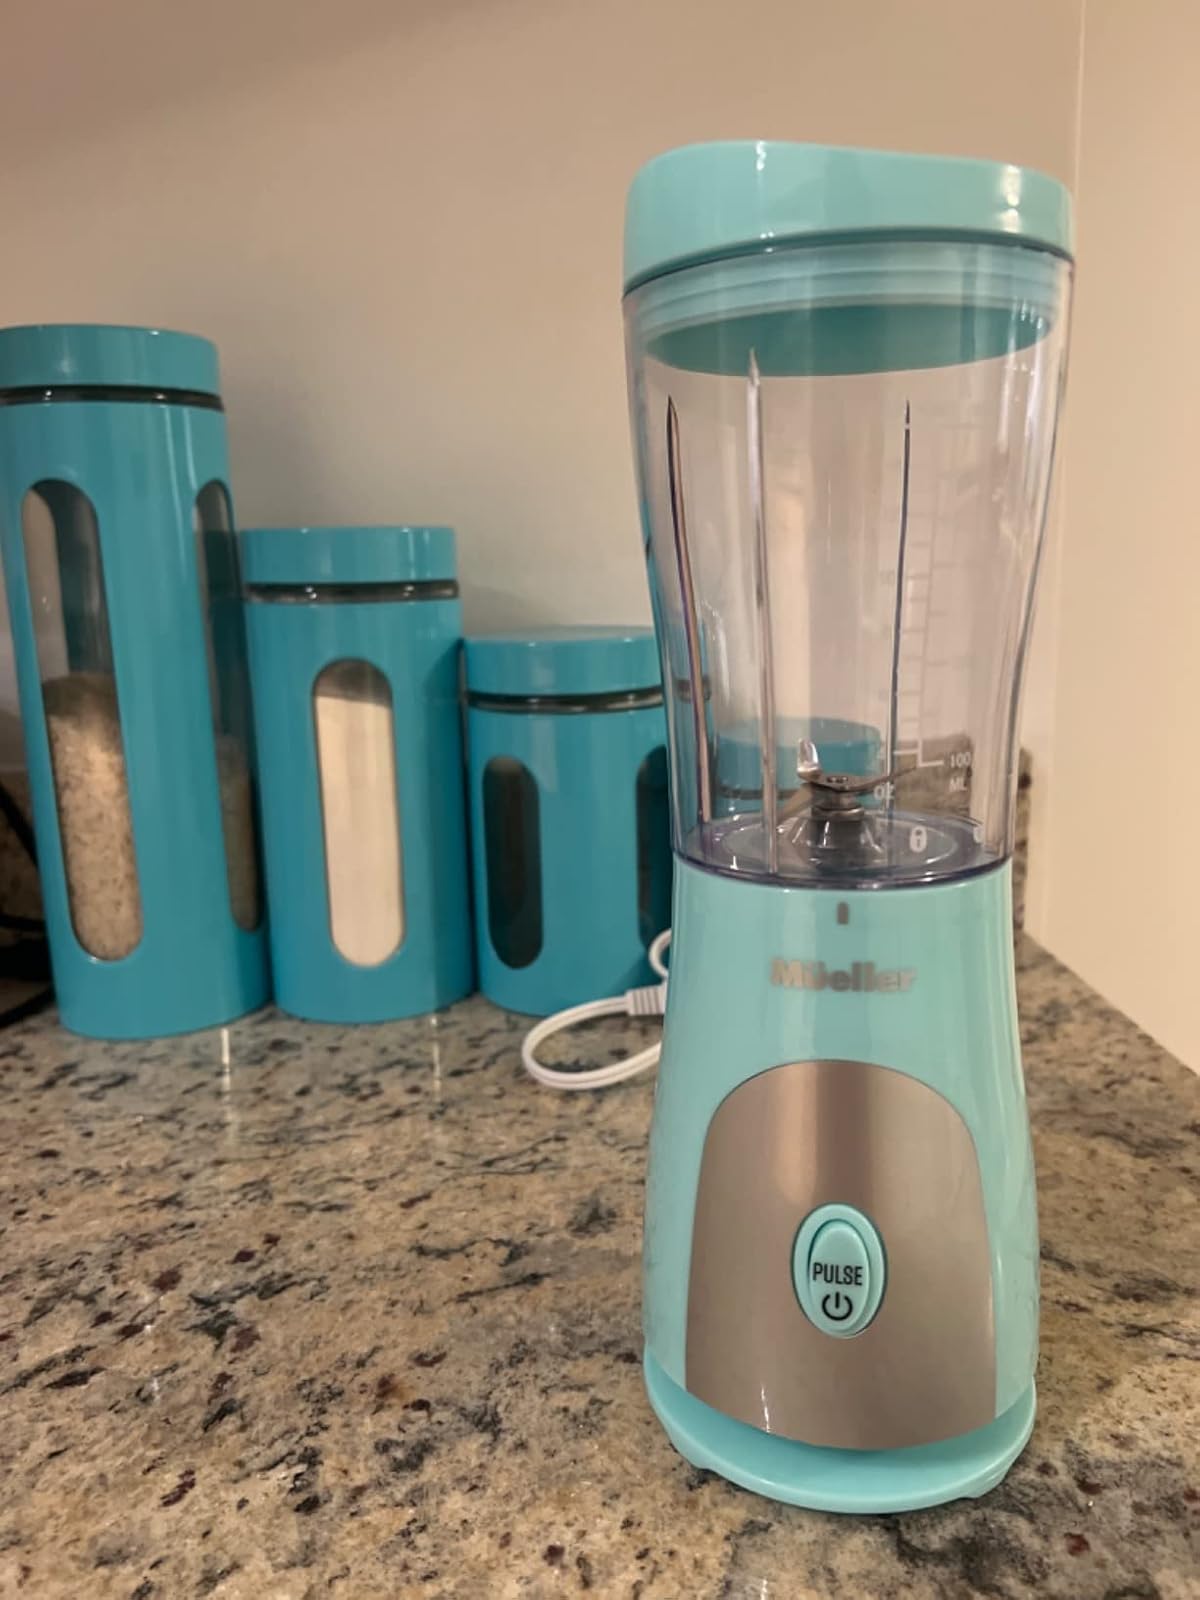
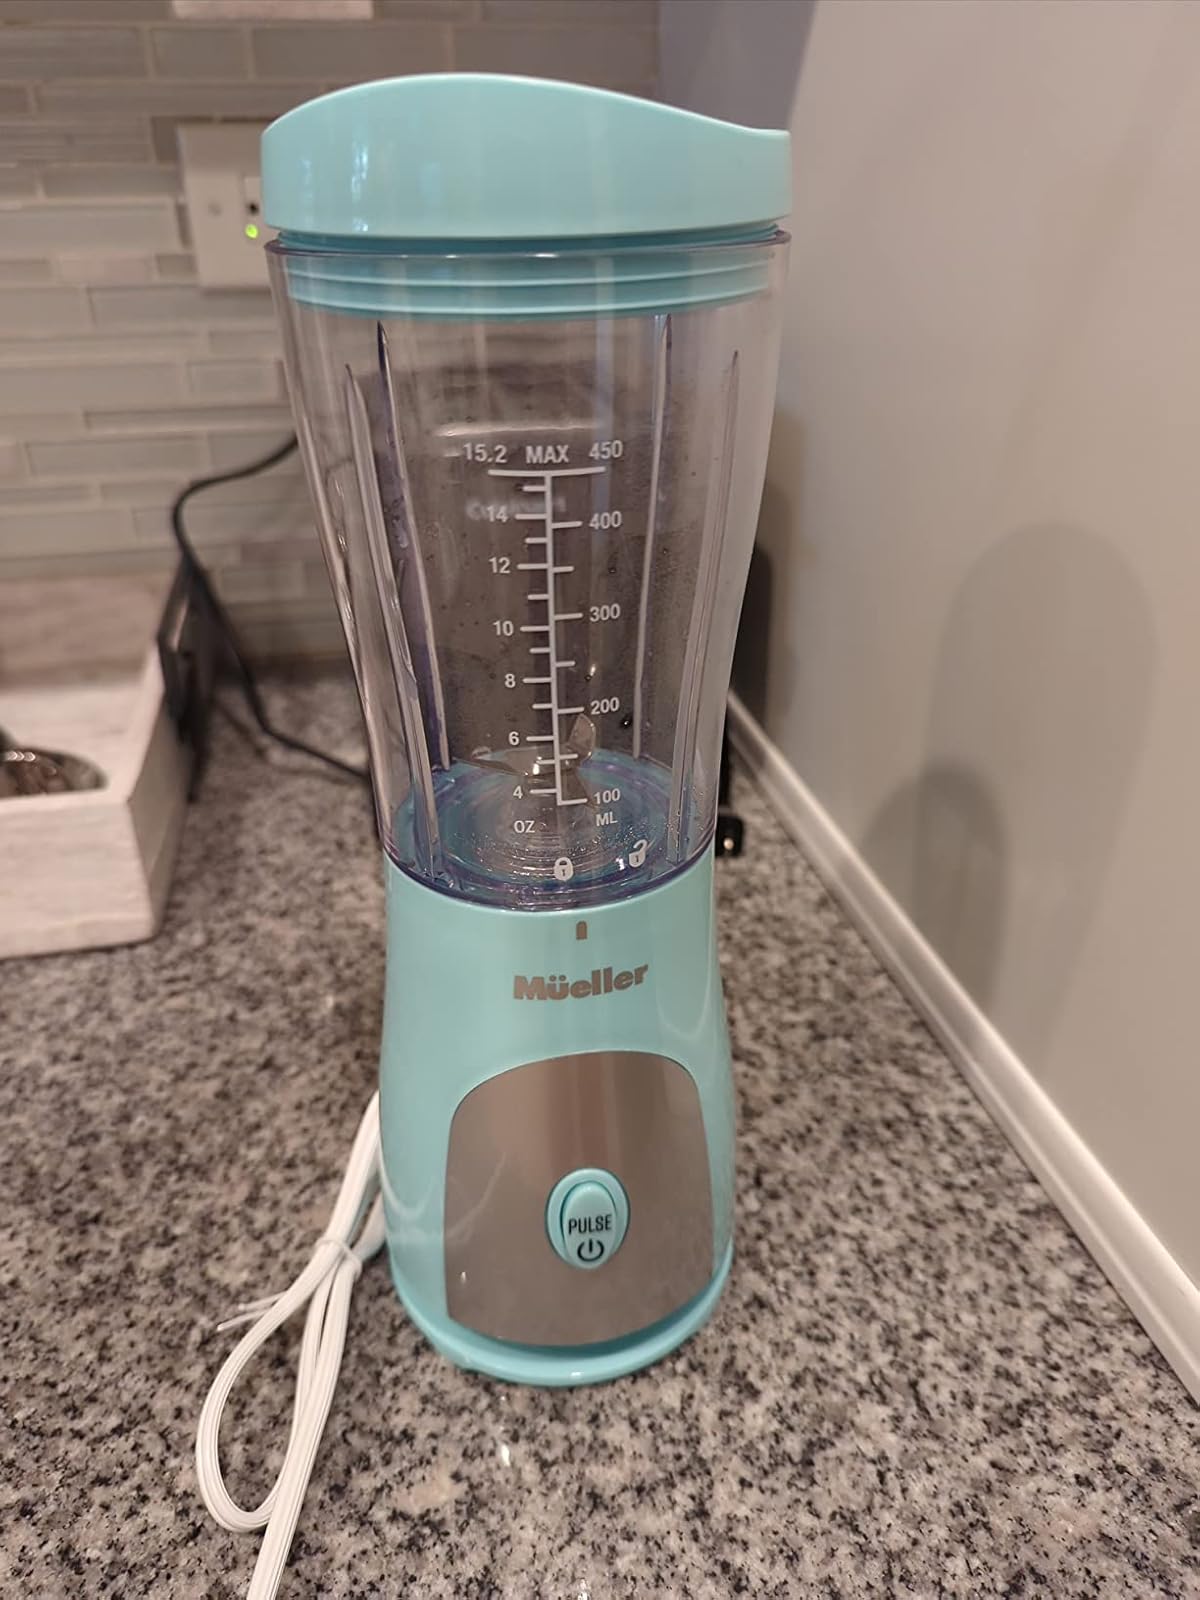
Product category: items_blender
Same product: yes